Phanagoria

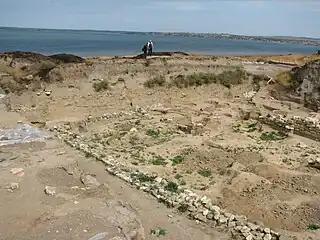
The remains of Phanagoria

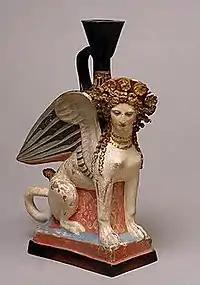
A terracotta vessel in the shape of a sphinx, 5th century BC. One of 26 similar pieces discovered in a feminine necropolis ("Demeter's priestess") near Phanagoria. On exhibit at the Hermitage Museum in St. Petersburg.

Phanagoria was the largest ancient Greek city on the Taman peninsula, spread over two plateaus along the eastern shore of the Cimmerian Bosporus.